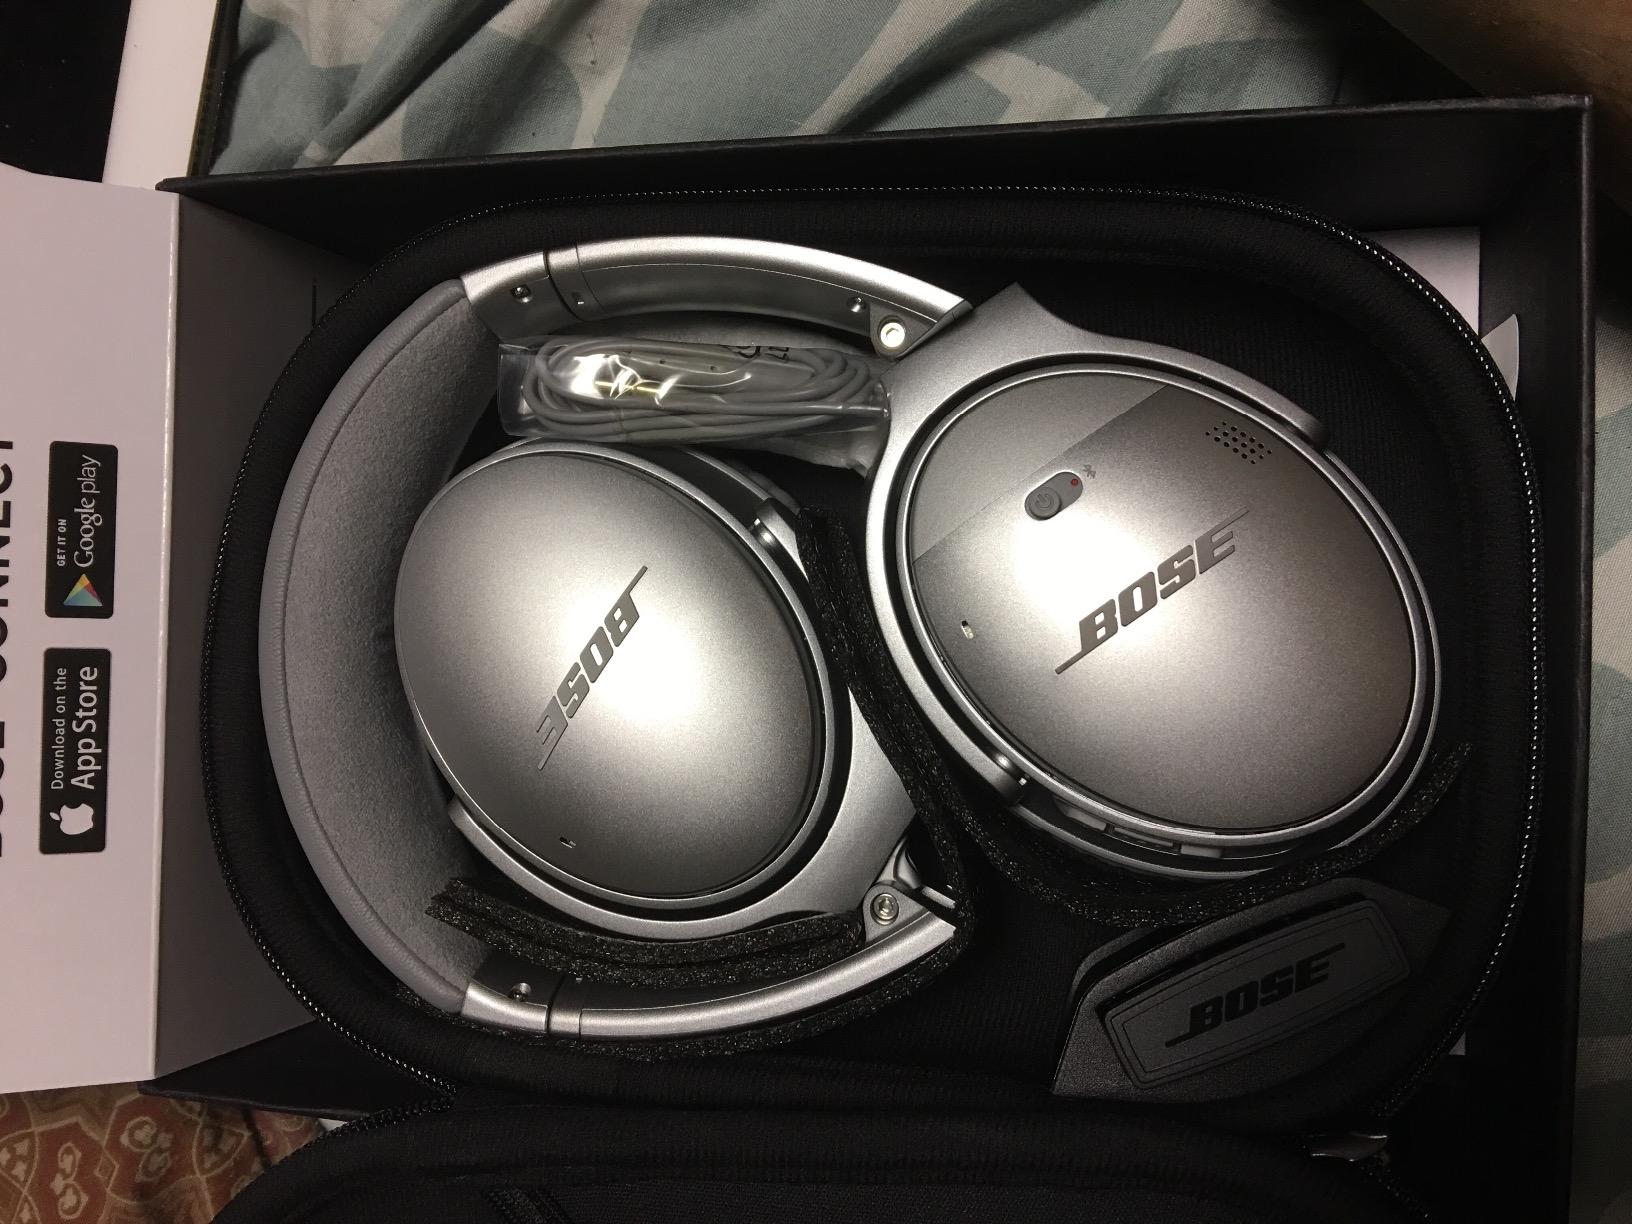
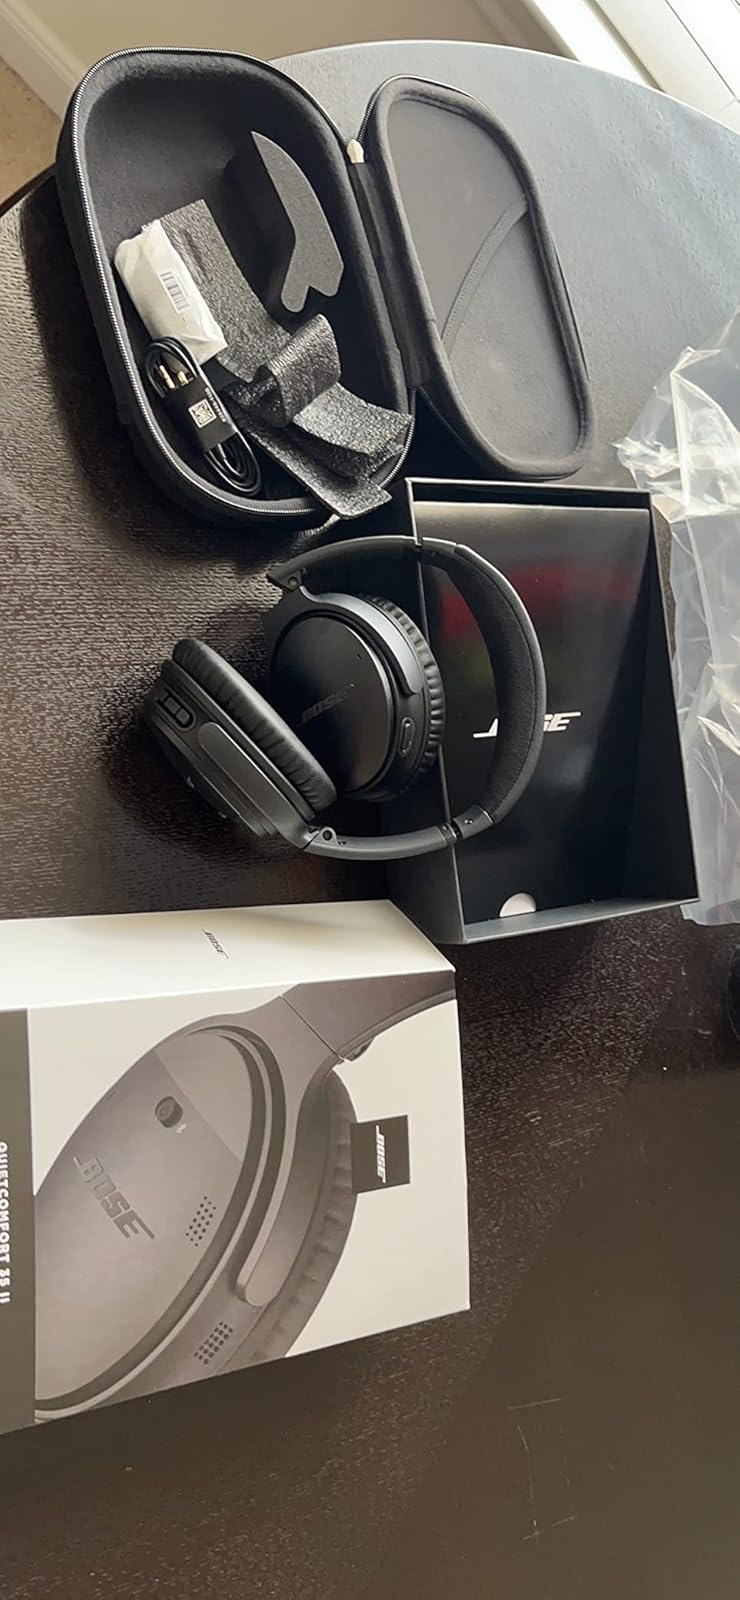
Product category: headphones
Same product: no